Lil B

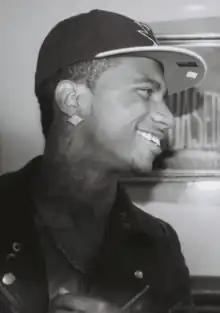
Lil B in 2011

Brandon Christopher McCartney (born August 17, 1989), known professionally as Lil B and Lil B The BasedGod, is an American rapper and record producer. He began his career as a member of the Berkeley, California-based hip hop group the Pack in 2005, who signed with Too Short's Up All Nite Records, an imprint of Jive Records the following year. The group became best known for their hit song "Vans", their sole entry on the "Billboard" Hot 100, later releasing two studio albums before disbanding in 2010.